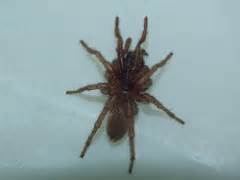
Label: spider